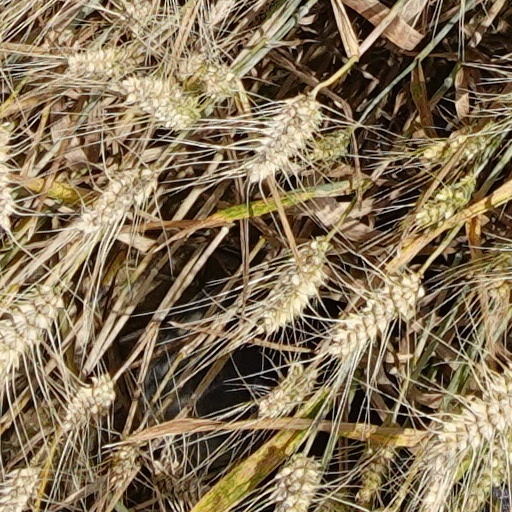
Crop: wheat